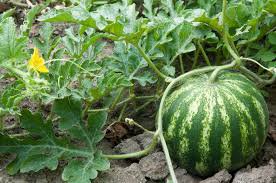
Label: Watermelon